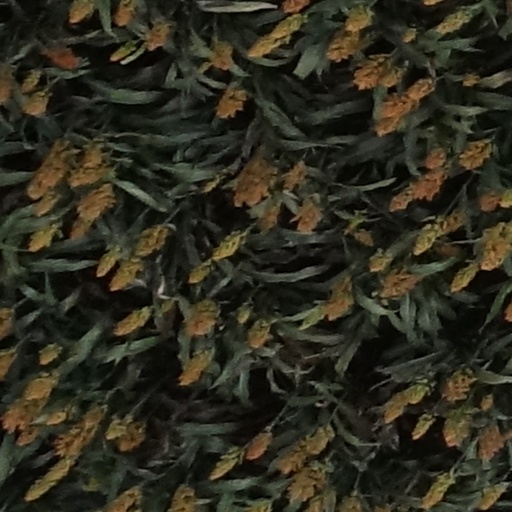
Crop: sorghum